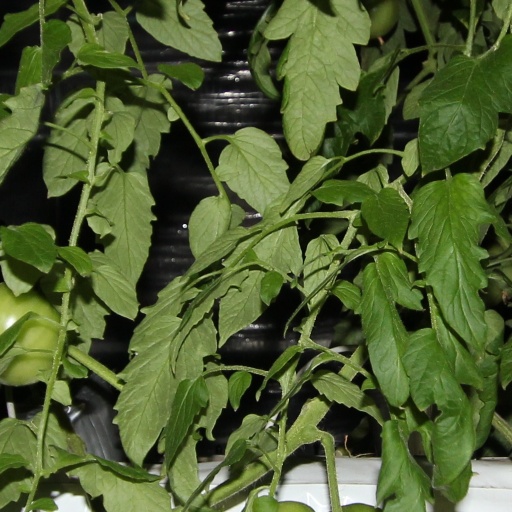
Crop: tomato